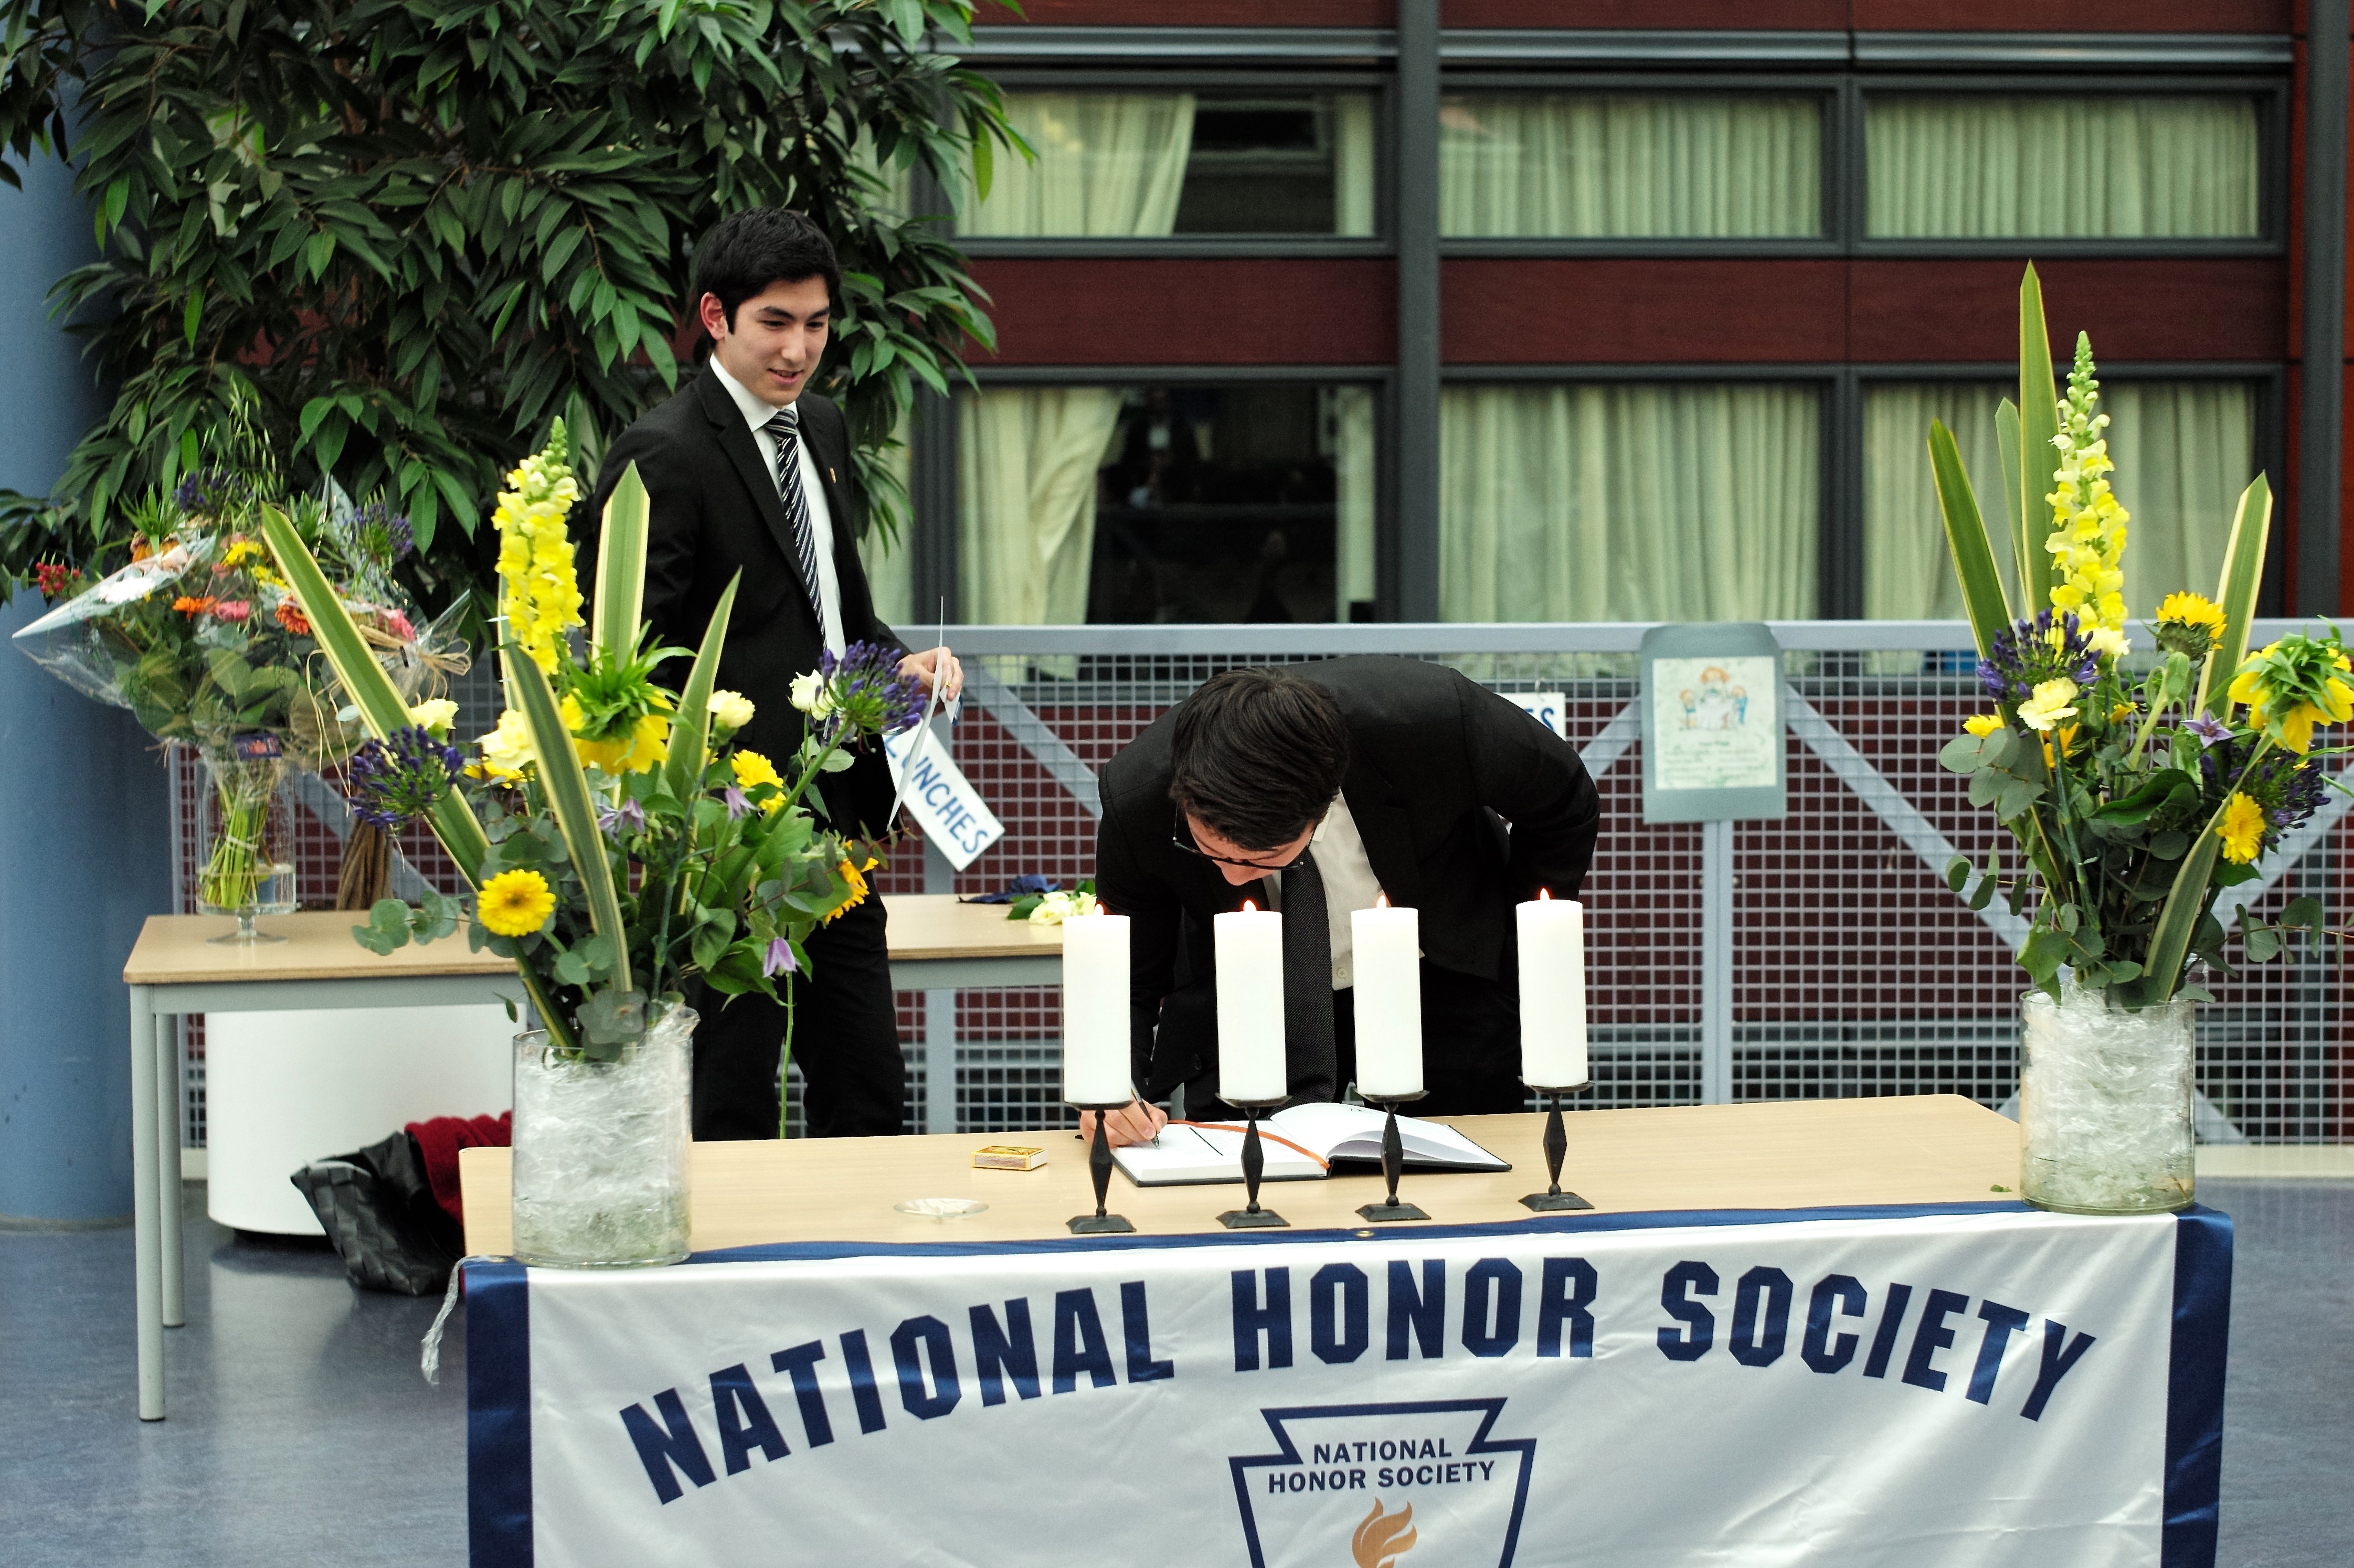
spring, ash, 2015, national, holland, hague, netherlands, m, american, society, honor, school, leica, 240, nhs, induction